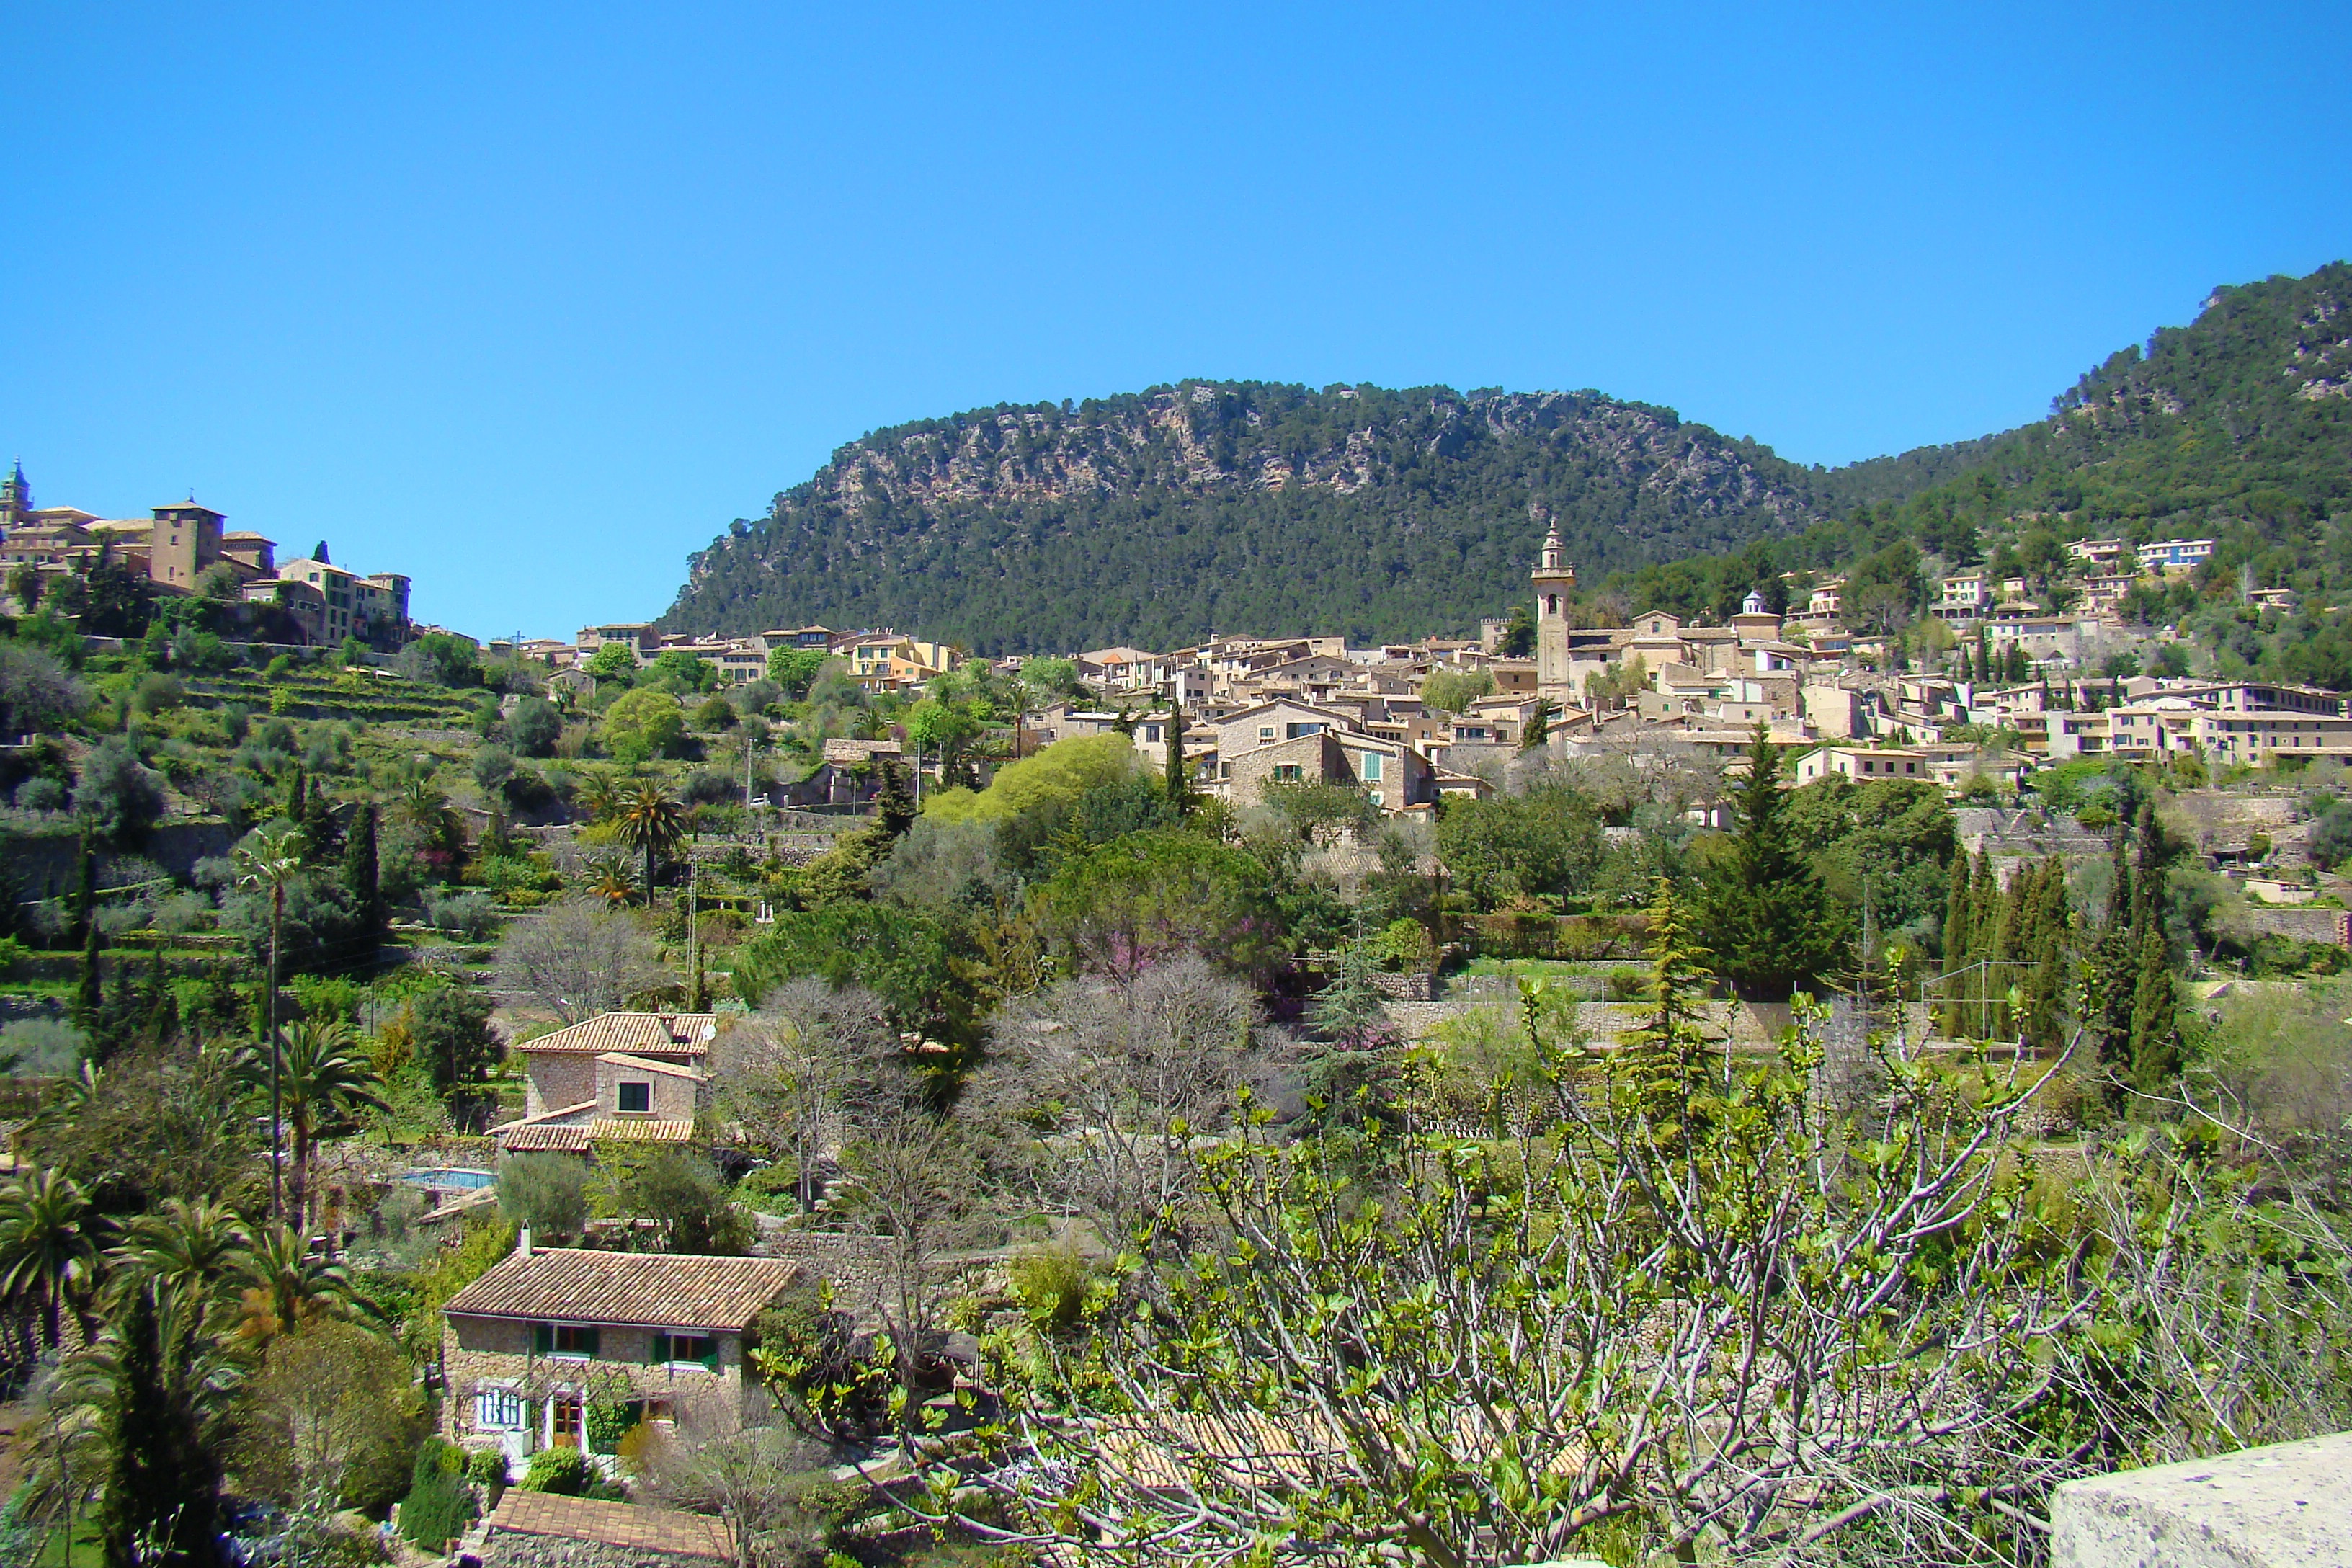
landscape, sea, tree, mountain, hill, flower, town, view, city, valley, panorama, village, church, tourism, spain, tour, buildings, mountains, townhouses, houses, plateau, estate, superstructure, majorca, ecosystem, residential area, human settlement, valdemossa